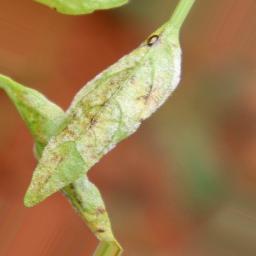
Label: powdery mildew